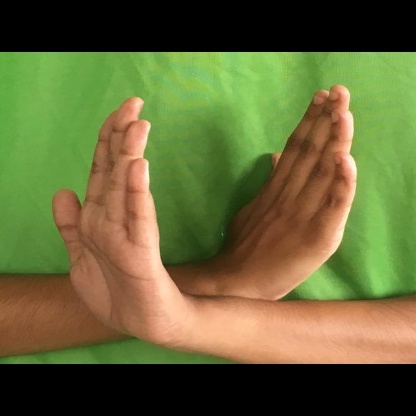
Mudra: Swastikam